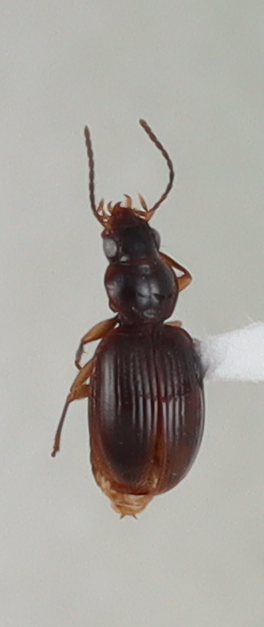
Scientific name: Mecyclothorax discedens
Plot: 7
Trap: W
Collected: 20190508